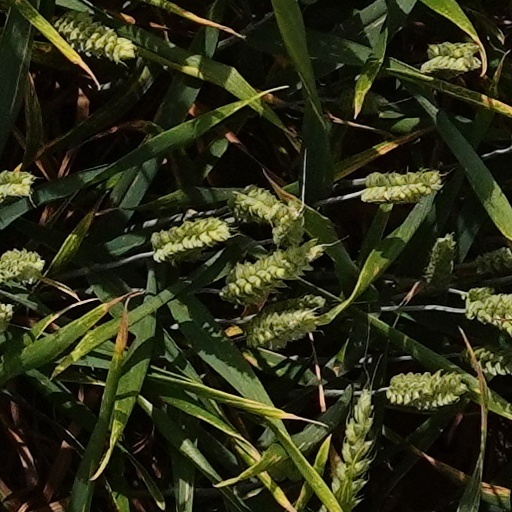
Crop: wheat